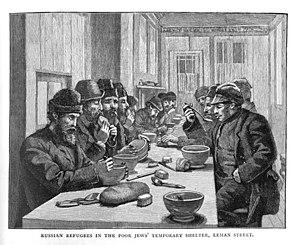
L’histoire des Juifs en Russie remonte aux premiers siècles avant l’ère commune et se poursuit jusqu’à ce jour dans les divers territoires historiques de cette aire culturelle : Scythie, Khazarie, Rous' de Kiev, Doros, Gazarie, Caucase, états de la Horde d'or, principautés ruthènes-russes et de Tmoutarakan, khanats de Crimée, de Hadjitarkhan ou de Kazan, Empire russe, Union soviétique et États issus de celle-ci.